Guhuoniao

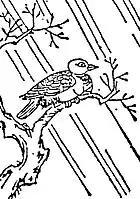
The or in Chinese transcription

The ("wench bird") is a legendary bird from Chinese folklore. It is described in Chinese texts such as Western Jin natural history book ("Record of the Mysterious Center", 3-4th cent.), and the Ming period pharmacopoeia "Bencao Gangmu" (16th cent.) which collates information from this and other sources.